Jersey Giant

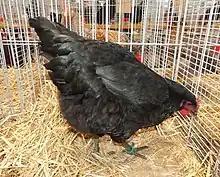
A hen

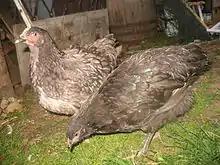
Pullets

The Jersey Giant is an American breed of domestic chicken. It was created in Burlington County, New Jersey, in the late nineteenth century. It is among the heaviest of all chicken breeds.